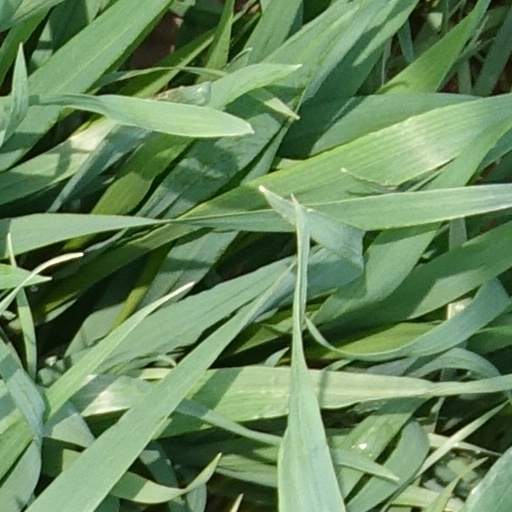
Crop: wheat